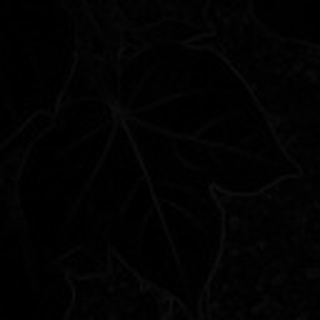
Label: healthy_cotton